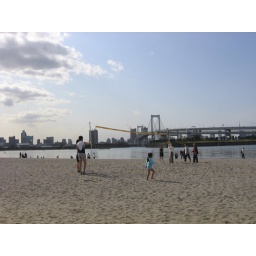
The beach at Odaiba, with the huuuge bridge &amp;amp; the monorail in the background.